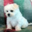
Label: dog